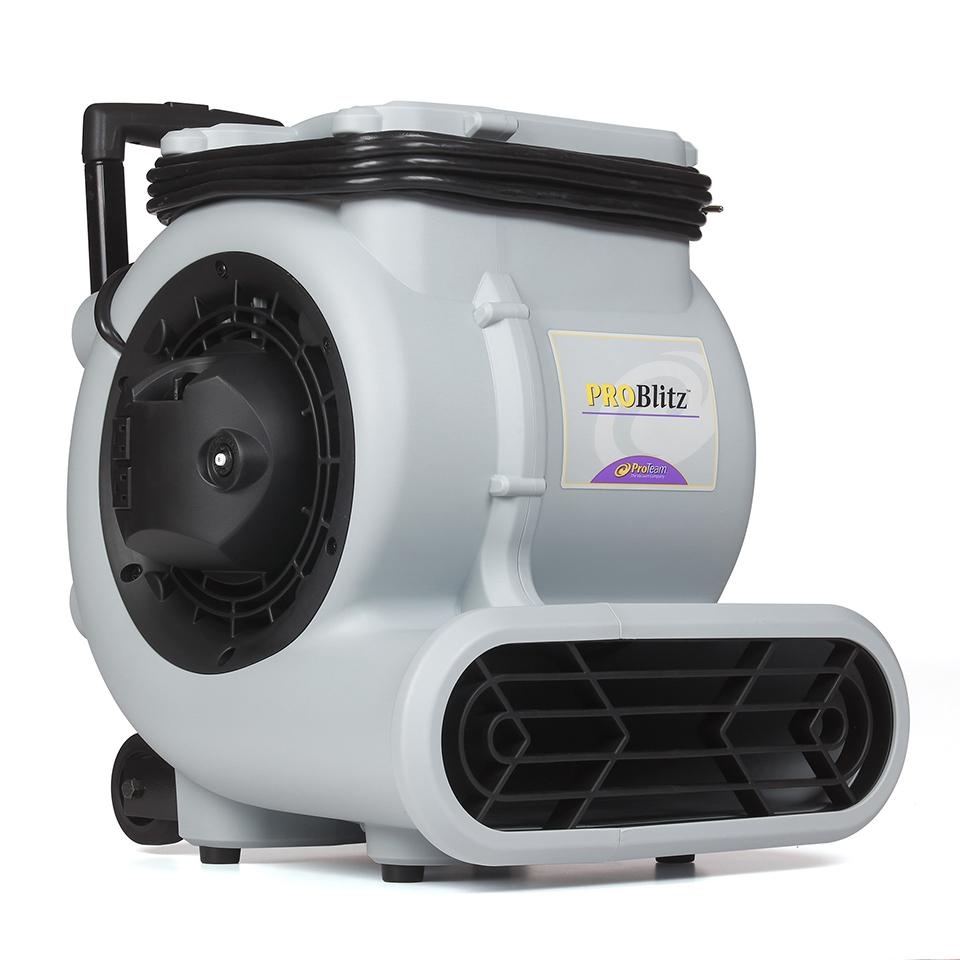
ProTeam 107596 ProBlitz XP AirMover w/ Telescoping Handle and Daisy Chain SKU: 107596
ProBlitz XP now features daisy chain receptacles where a user can connect 2 additional air movers for large area drying. Maximum airflow and low amp draw combine to make the ProBlitz the first choice. Maximum airflow, low amp draw, easy maneuverability with telescoping handles and wheels and the ability to connect multiple units, combine to make the ProBlitz XP AirMover the first choice for Carpet Cleaners and Restoration Contractors alike. Daisy Chain Receptacles - Connect 2 additional air movers for large area drying; Perfect for this low amp draw blower. Prevention - Prevent permanent damage to flooring with 3 fan speeds. Easy Transport - XP model with telescoping handle and wheels. Flexibility - Three operating positions to direct air where you need it. Stackable - Convenient storage and transport. Specifications for the ProBlitz XP AirMover w/ Telescoping Handle and Daisy Chain: Weight - lb. or kg 28, 12.7 Airflow - CFM 2200 (Max) Power - Watts 360 Amperage 2.4 (Low), 2.7 (Medium), 3.0 (High) Voltage 120 Decibel - dBA 63 (Low), 65 (Medium), 66 (High) Power Cord - ft. 25 Drying Positions Three - 0, 60 & 90 degree Additional Options 107300 (Carpet Clamp Kit) Warranty 3 year warranty on motor, labor and parts. Limited lifetime warranty on molded body parts. Certification UL Listed to US and Canadian Safety Standards (UL 1017/CSA C22.2 No 243) American Lung Association Partnership Partners in an educational campaign about Indoor Air Quality issues. The American Lung Association does not endorse products. Item Height - in. 18.21 Item Length - in. 16.36 Item Width - in. 12.68 Unit of Measurement - EA PK SET EA
Brand: ProTeam
Category: Home & Garden > Household Appliances > Floor & Carpet Dryers